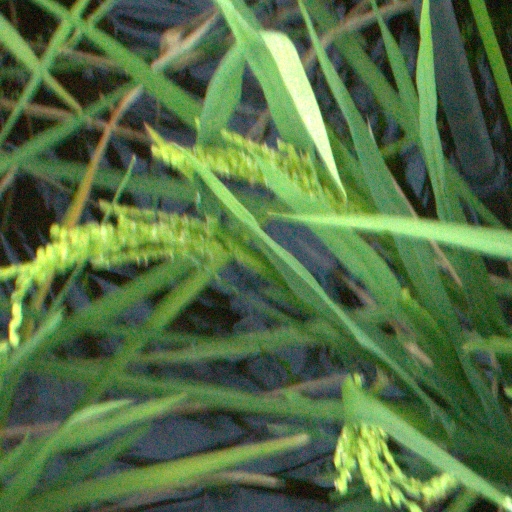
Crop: rice